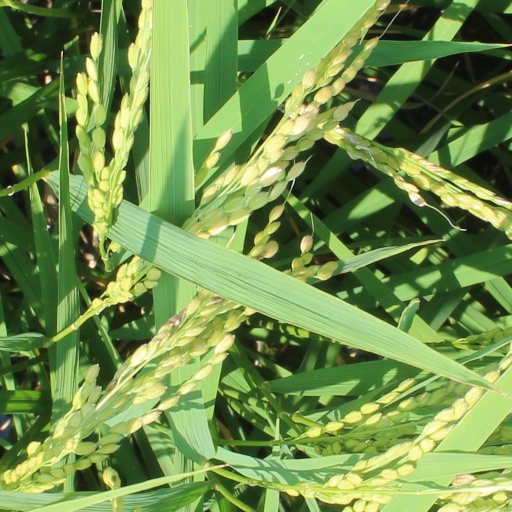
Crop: rice